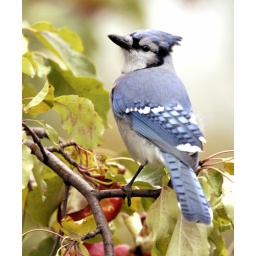
A bluejay comes to rest in an apple tree